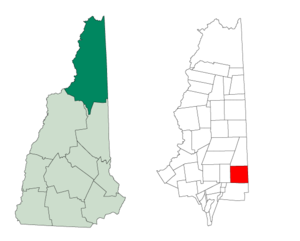
Shelburne est une municipalité américaine située dans le comté de Coös au New Hampshire. Selon le recensement de 2010, sa population est de 372 habitants.